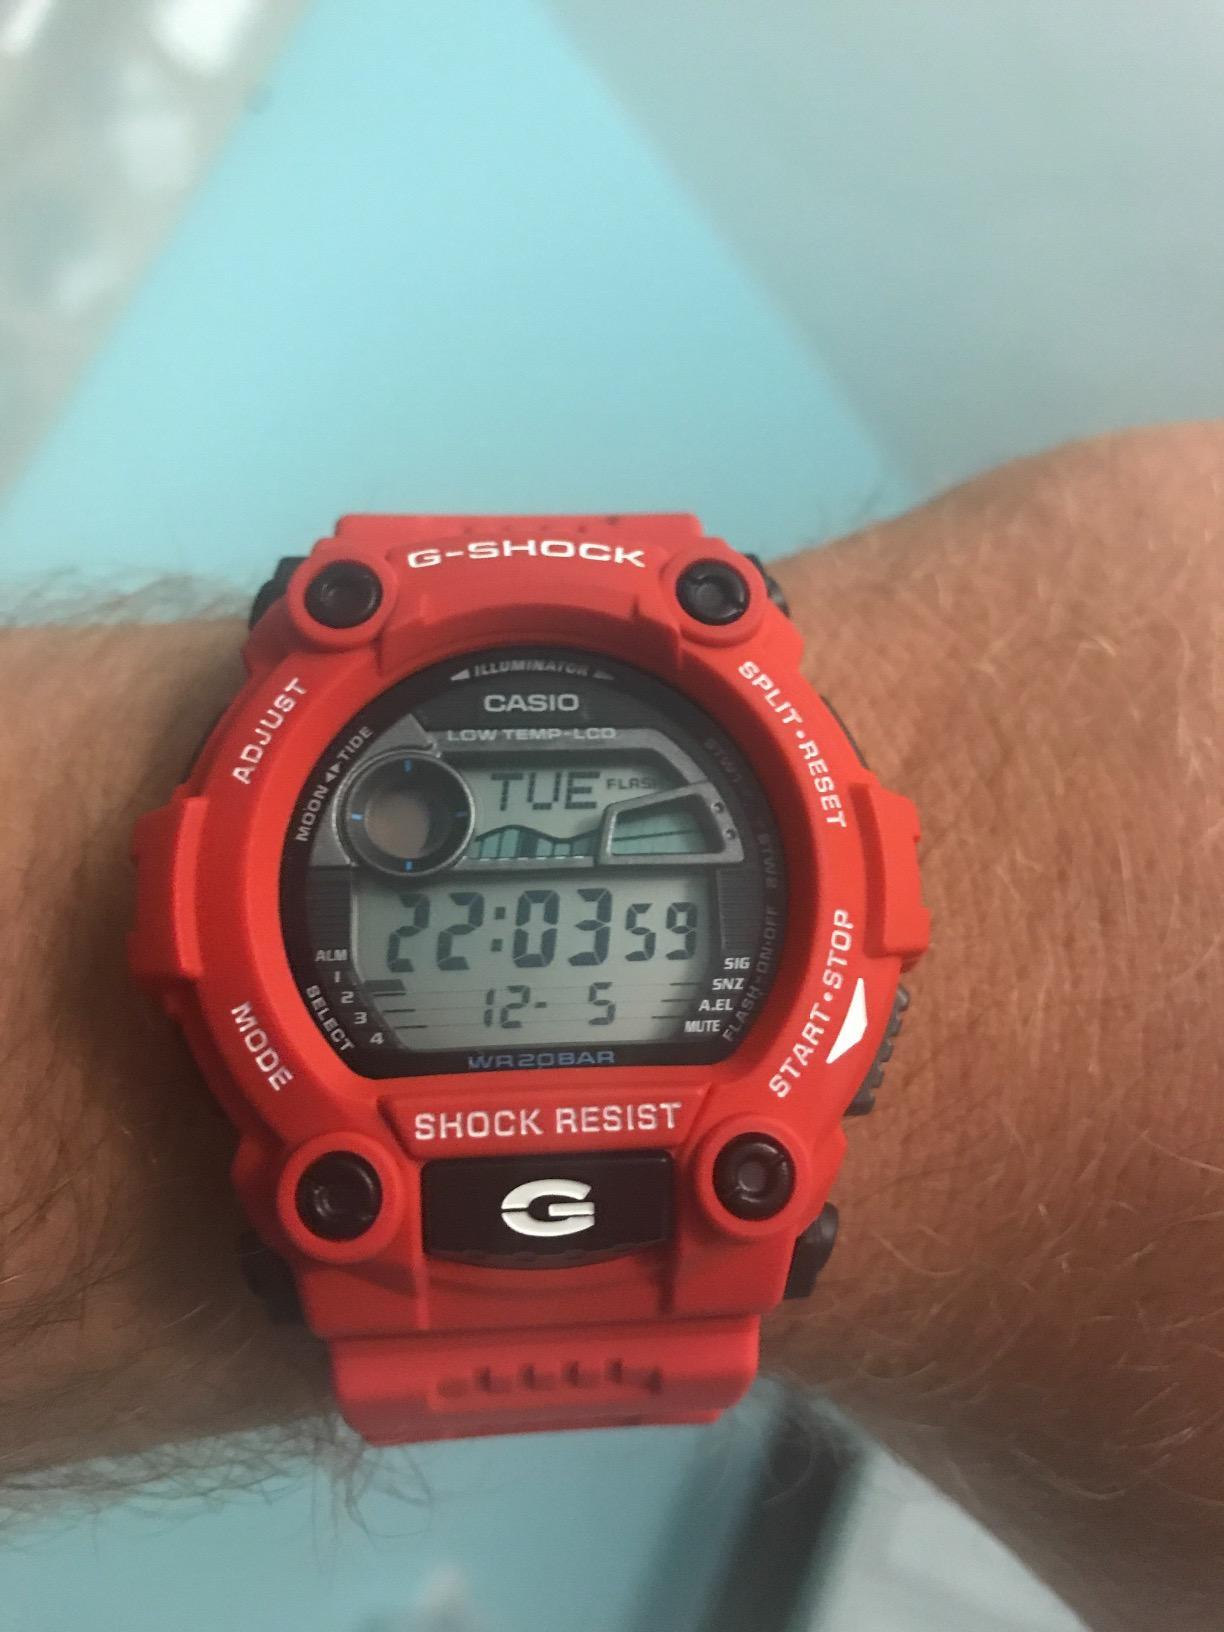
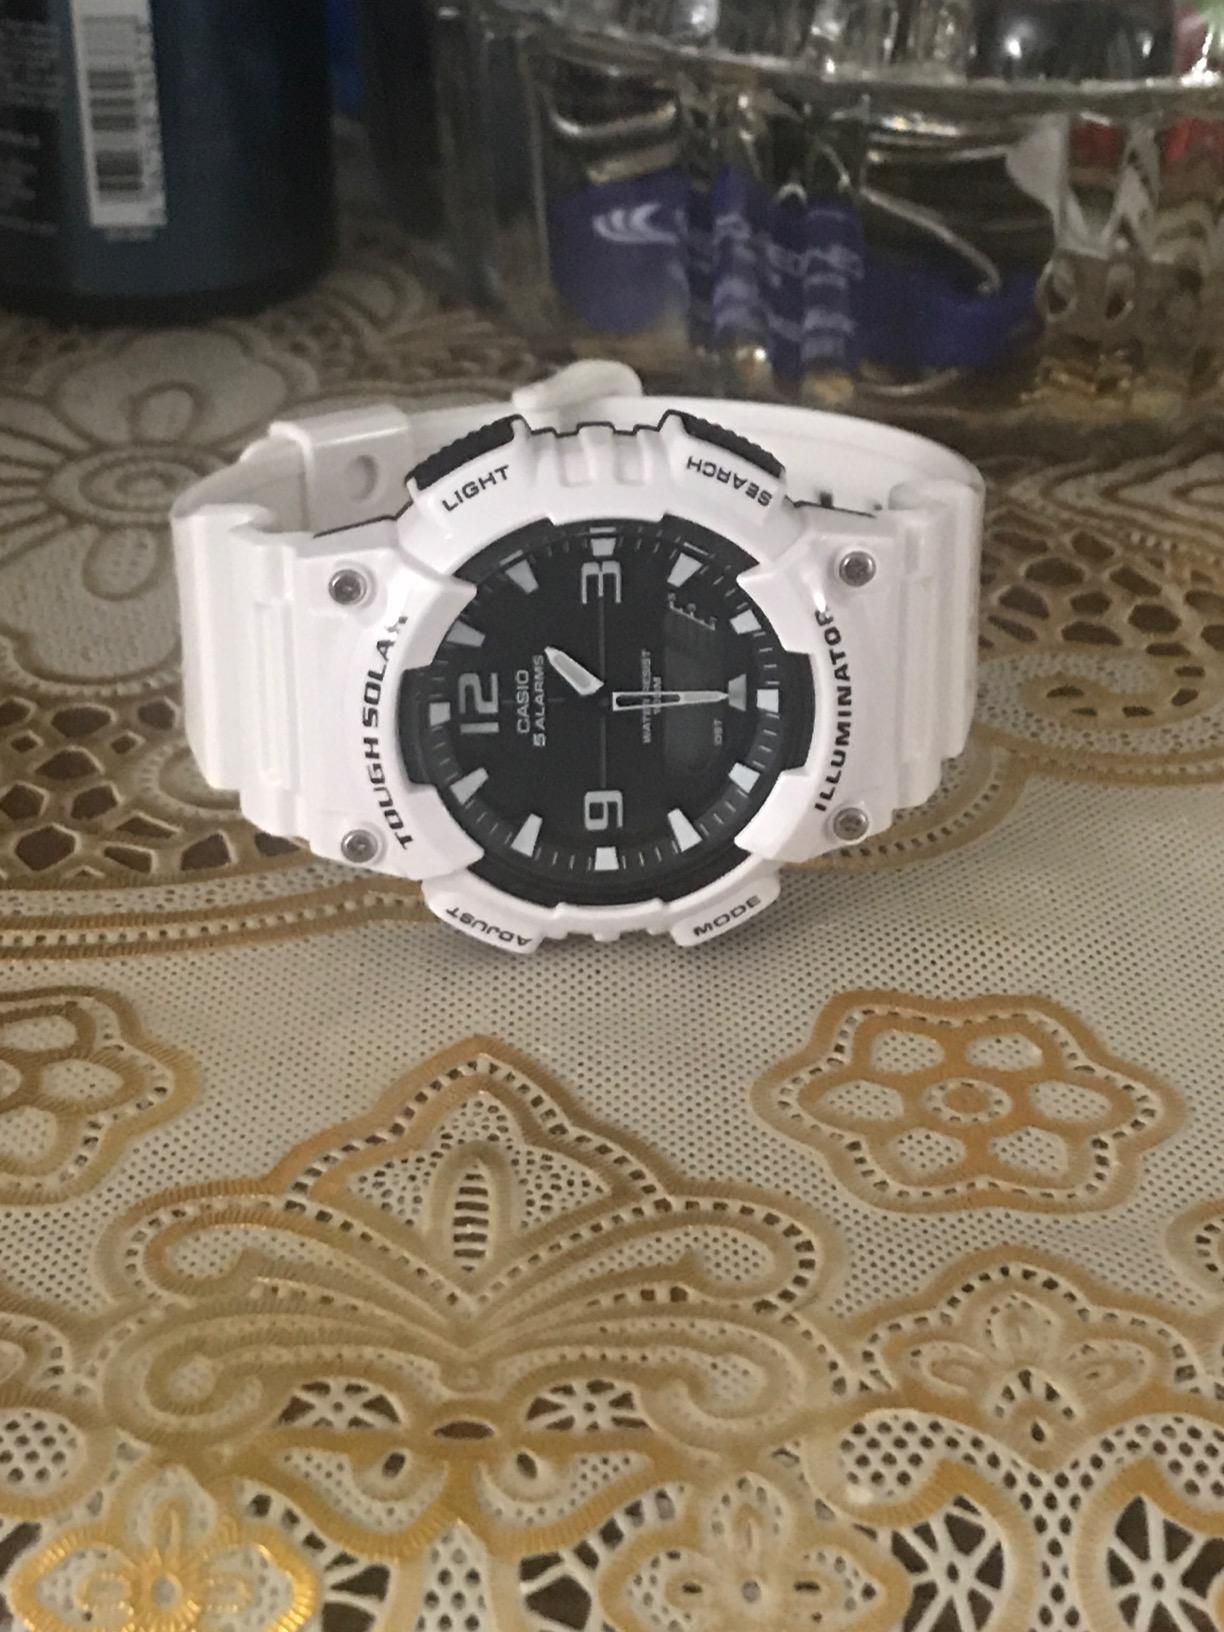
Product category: accessories_watch
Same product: no